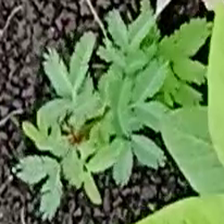
Weed species: Dwarf_cassia_(Chamaecrista pumila)